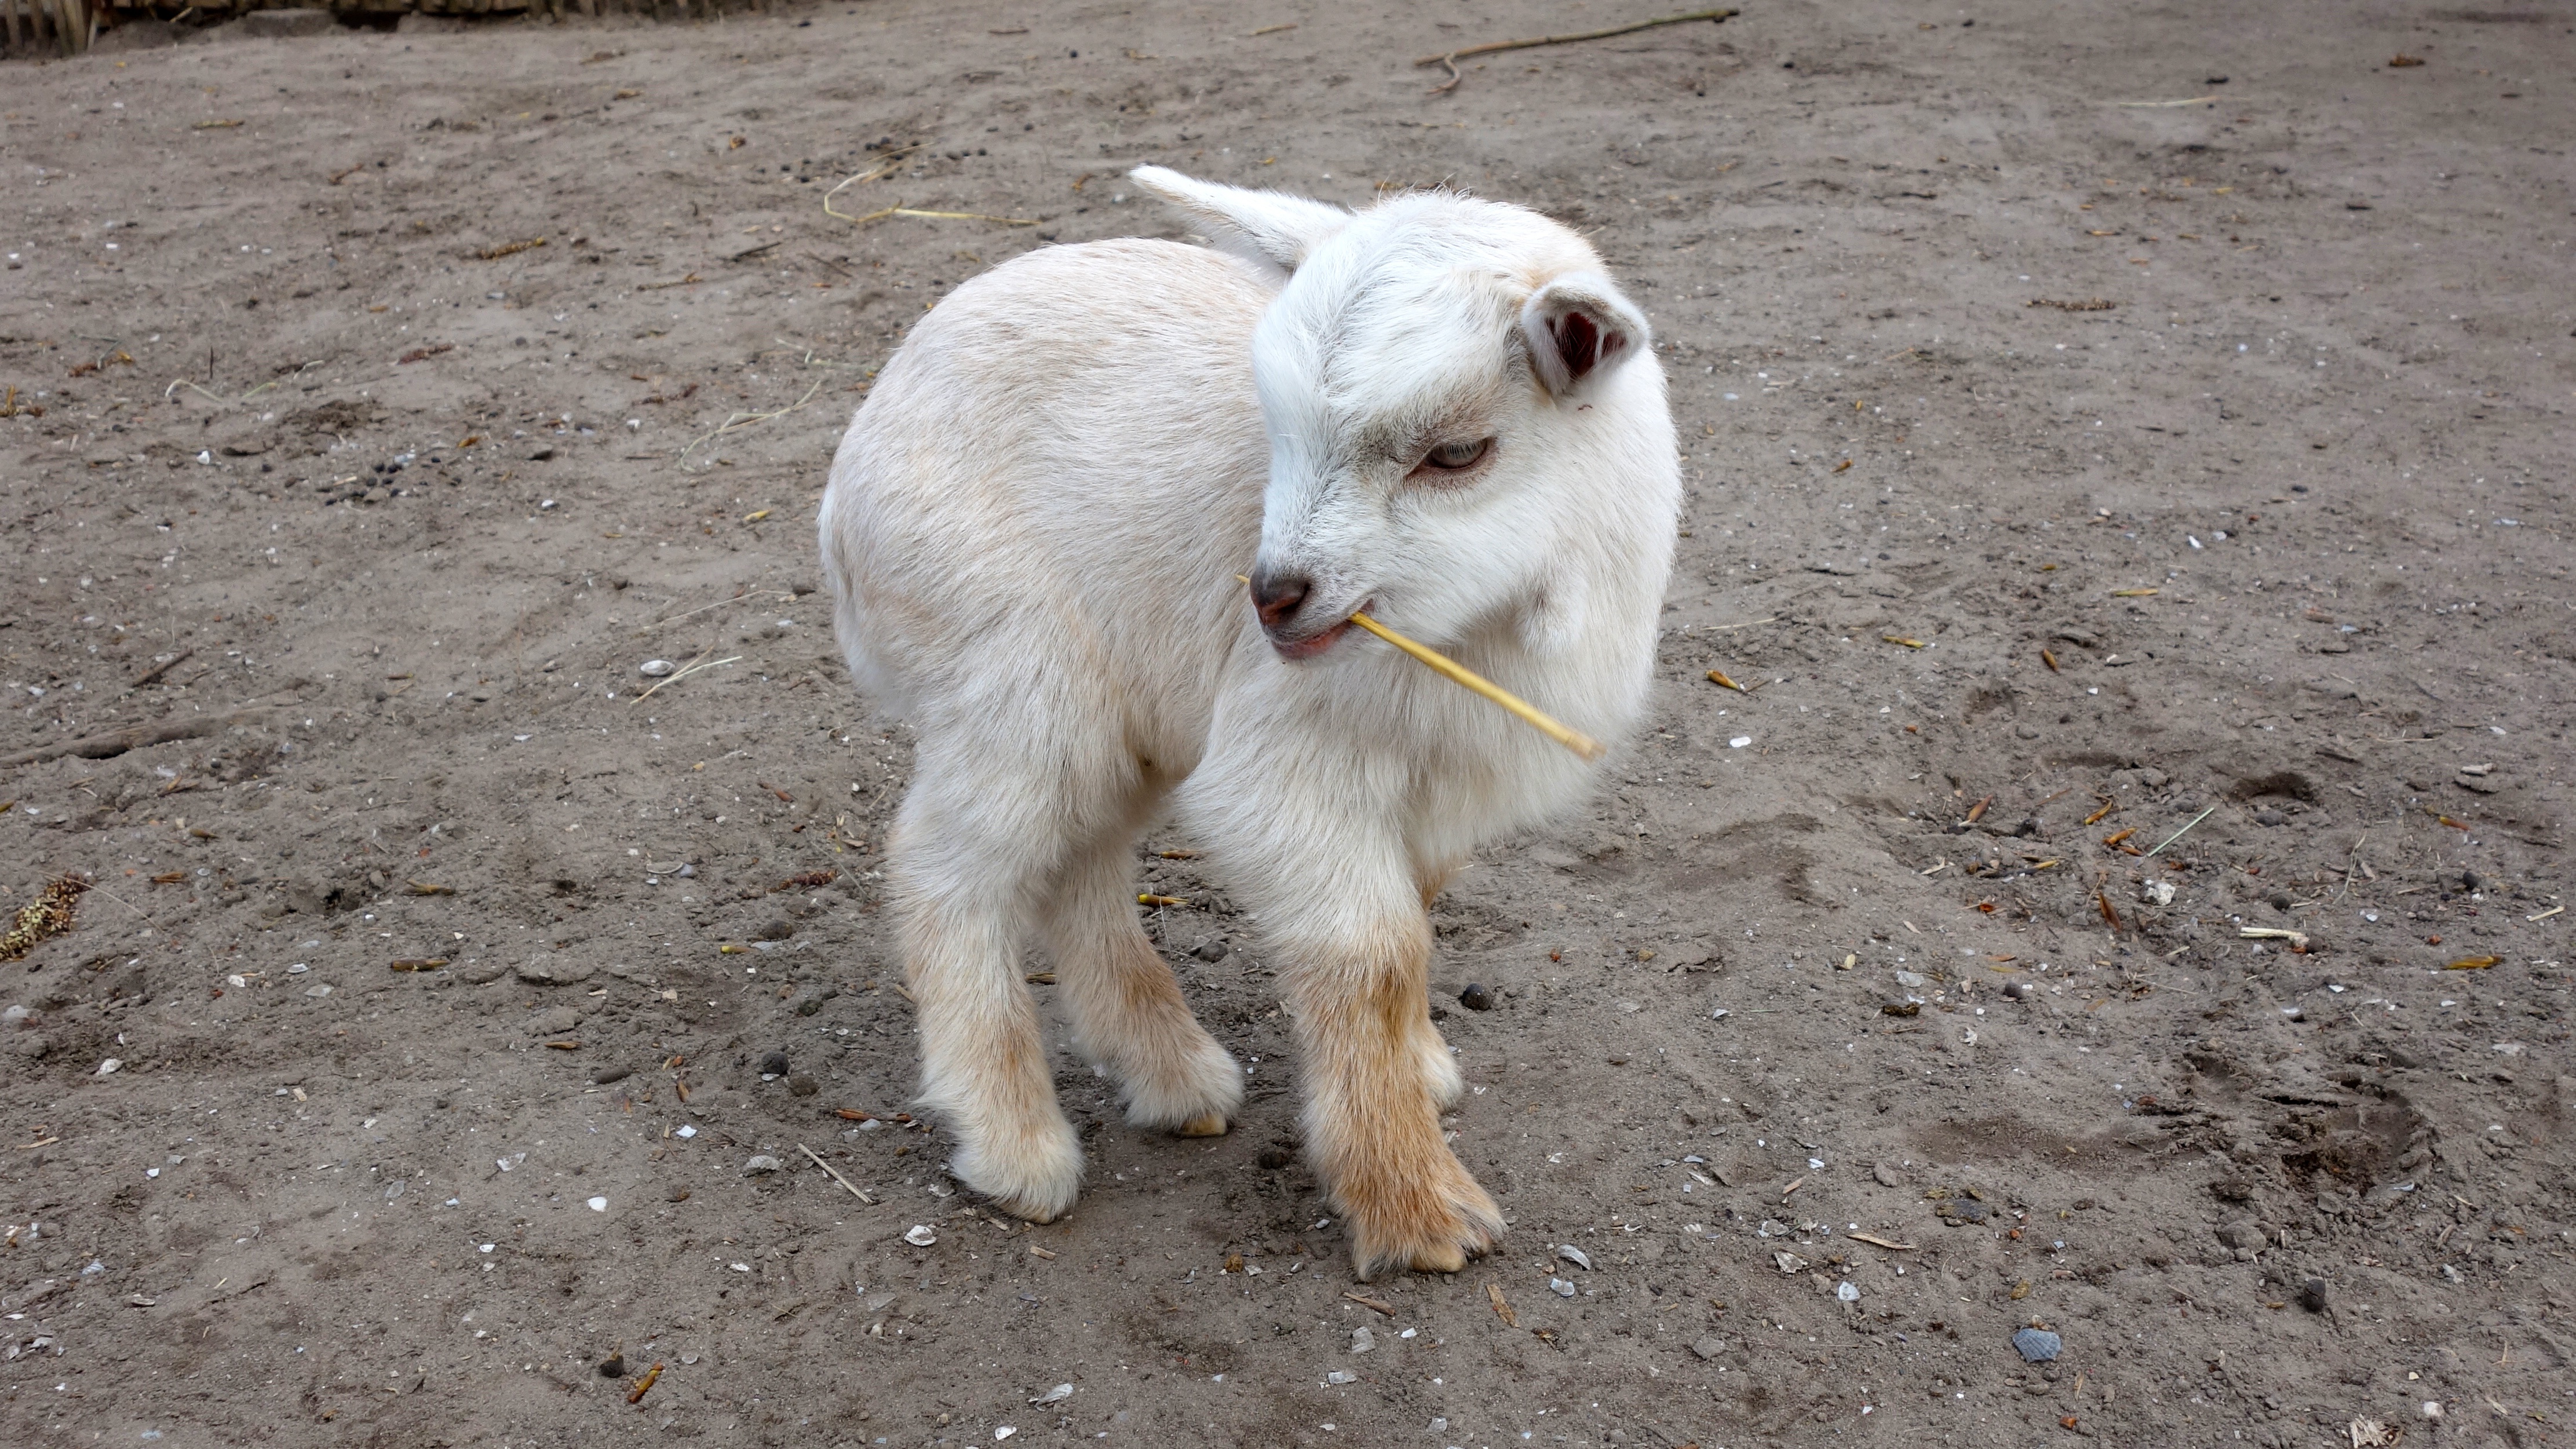
farm, countryside, dog, animal, goat, young, sheep, mammal, lamb, goats, animals, farm animal, vertebrate, lambs, outdoor life, dog like mammal